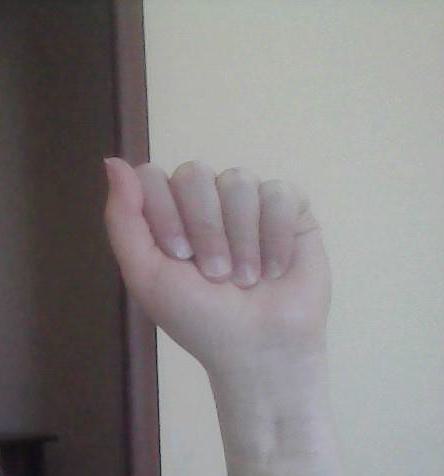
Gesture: fist